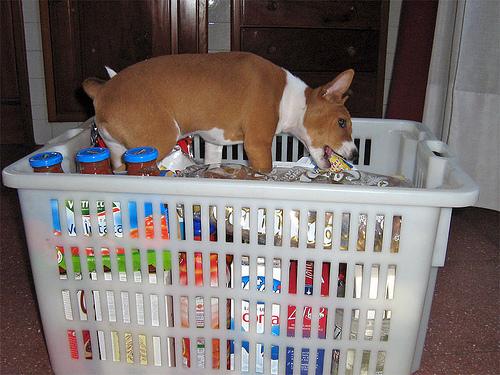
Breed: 243-n000103-basenji